Toronto streetcar system loops

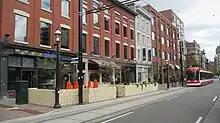
On Wellington Street, streetcars run westbound in the curb lane between Church and Yonge Streets.

Charlotte is a clockwise on-street loop bounded by King Street, Spadina Avenue, Adelaide Street (eastbound), and Charlotte Street (southbound), located at . It is adjacent to the grand union at King Street and Spadina Avenue that complements Charlotte Loop in that one curve of the grand union is needed to reverse direction at the loop. Any streetcar on King Street or Spadina Avenue approaching the grand union can reverse direction via the loop. The loop was opened in 1999 to short-turn southbound 510 Spadina streetcars. Between 2017 and 2024, Charlotte Loop was used as the temporary western terminal for 503 Kingston Rd streetcars.